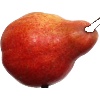
Label: Pear Red 1